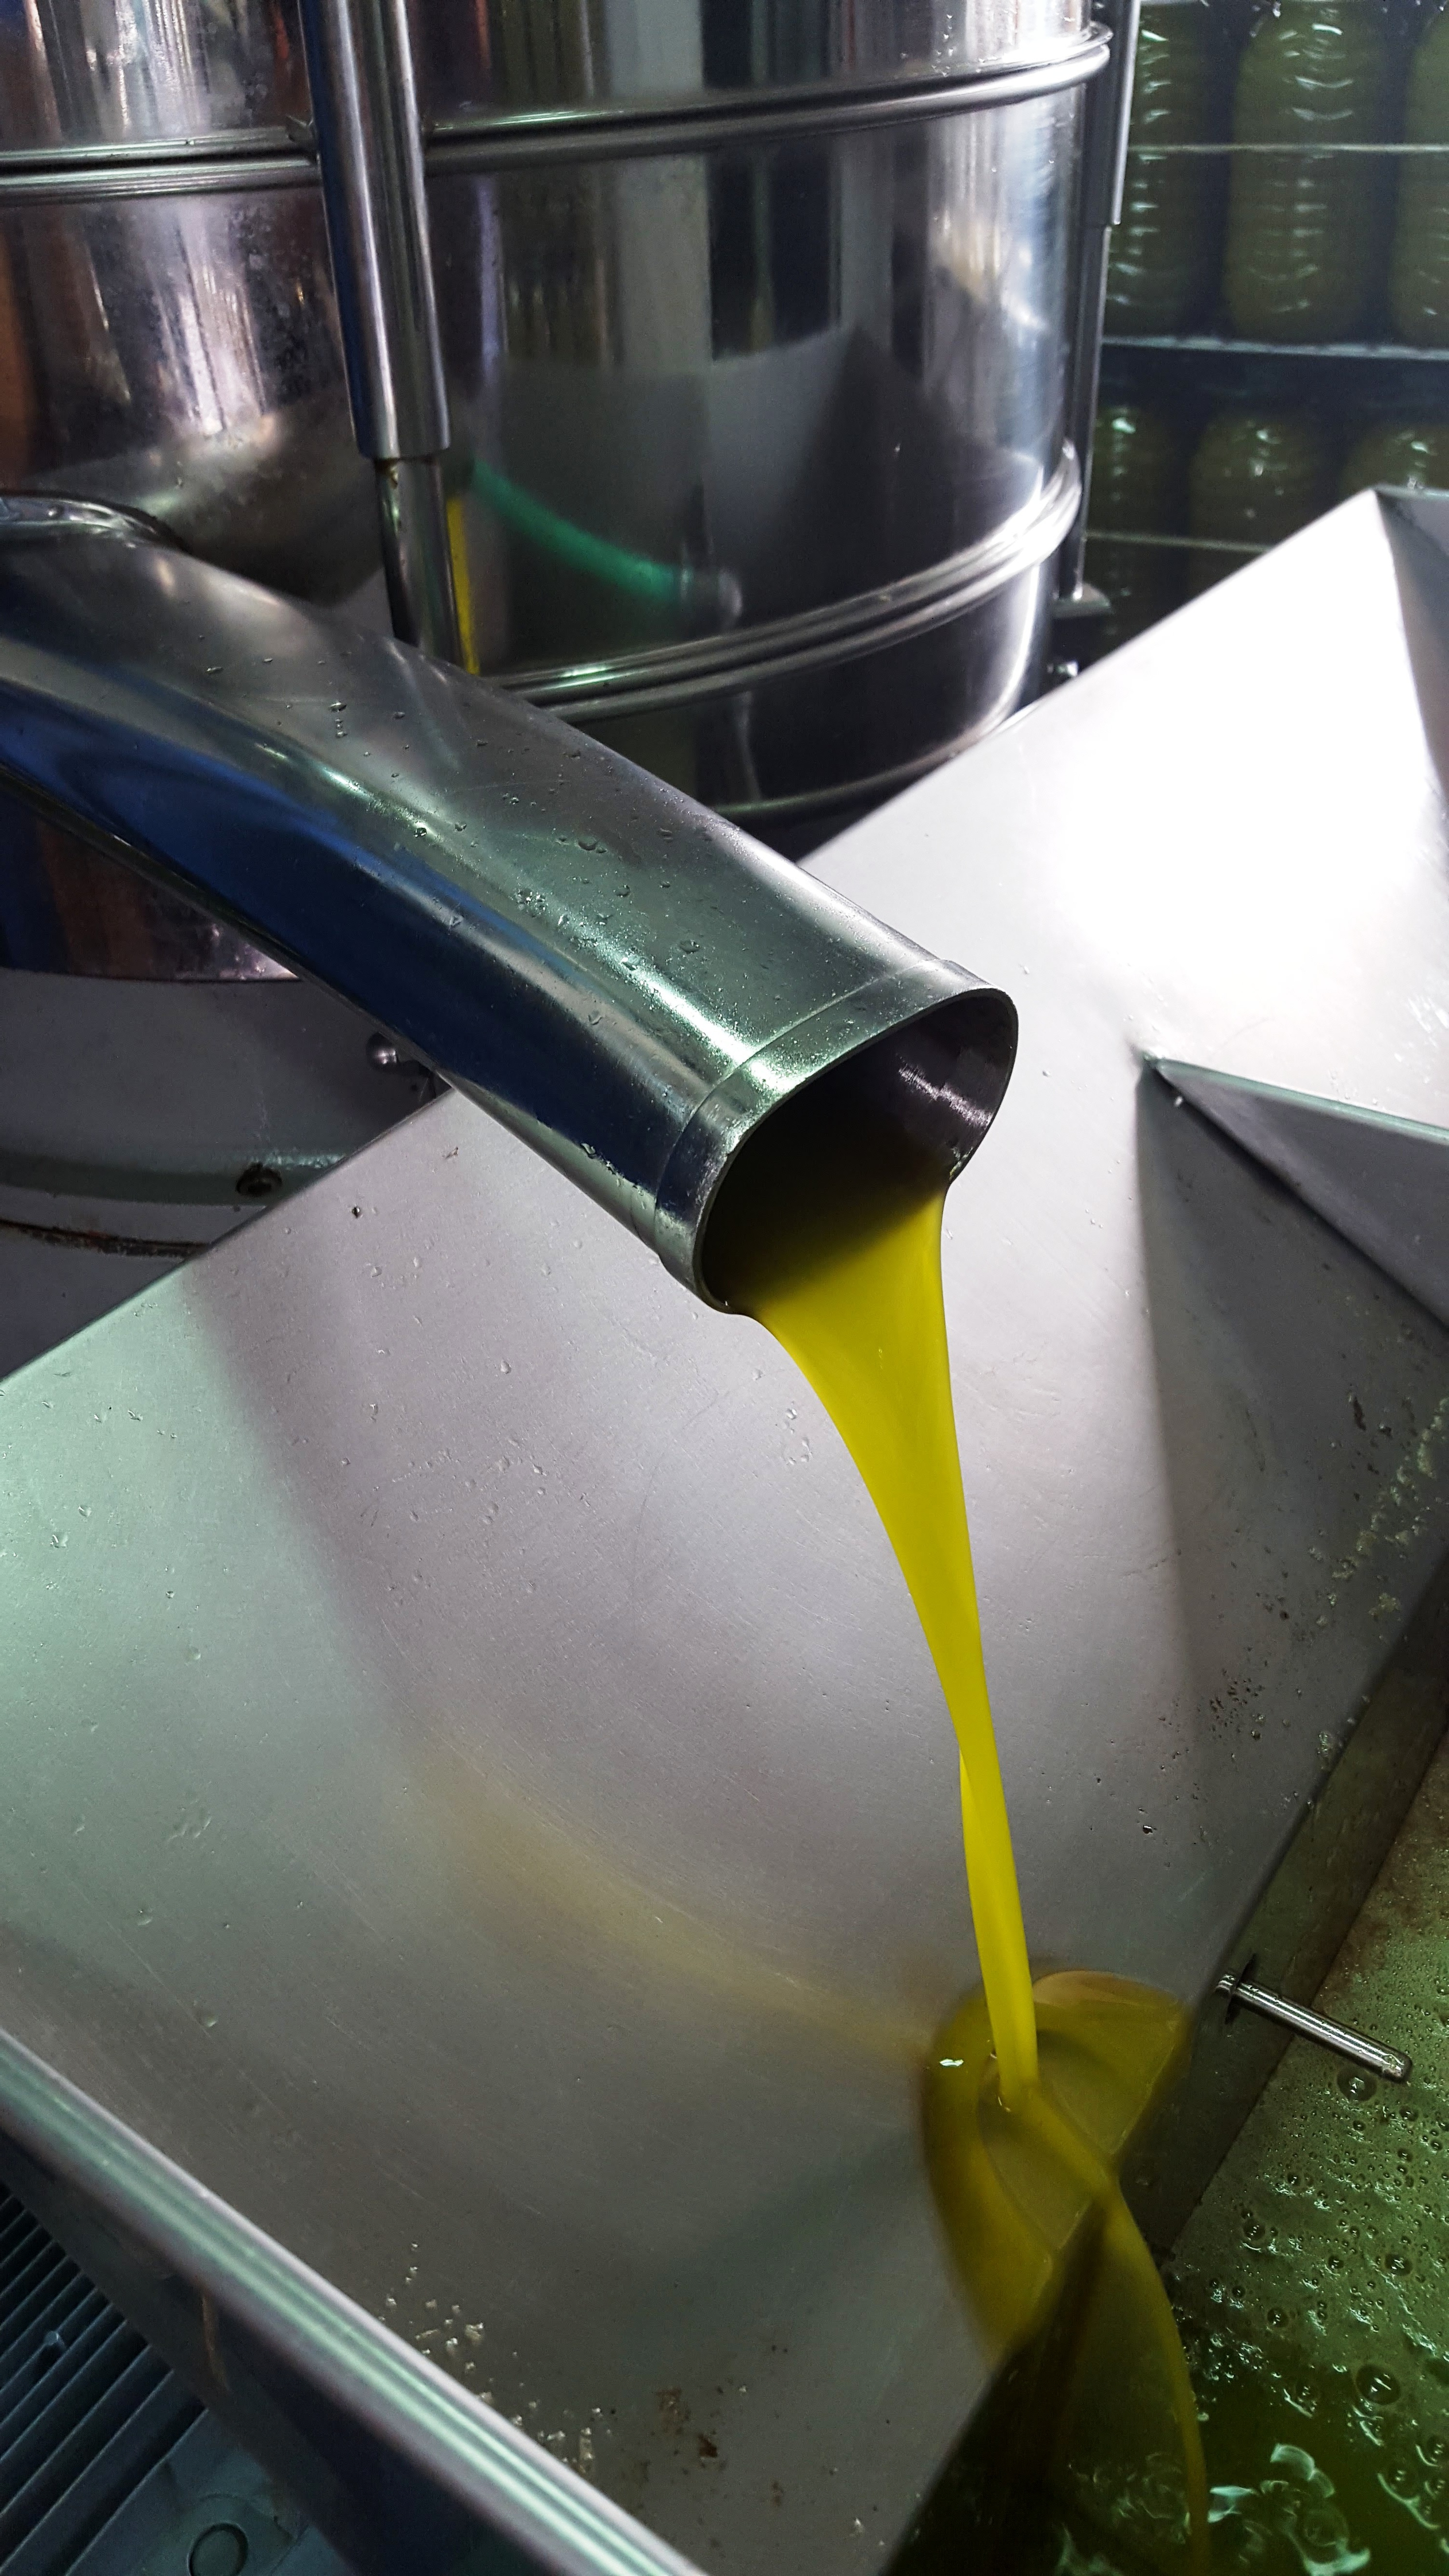
wheel, window, glass, green, vehicle, windshield, material, tire, bumper, olive oil, oli de mallorca, tafona, tramuntana mountains, automotive exterior